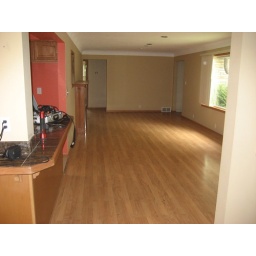
living room view, standing in kitchen